Grand Slam (bomb)

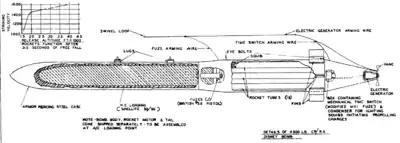

Twenty Lancasters of 617 Squadron, 13 carrying Grand Slams, the remainder carrying Tallboys, attacked the Valentin submarine pens in clear visibility escorted by 90 Mustang Mk IIIs of 11 Group. Since October 1944, building work had been seen at Farge, a village on the Weser river, north of Vegesack and north-west of Bremen. The building had of the structure above ground and below, was long and wide, enclosing of space. The walls and roof were made of reinforced concrete with arched trusses on the walls, filled with concrete. The roof was about thick and was being reinforced to a thickness of . Farge was intended for the assembly of type XXI U-boats. The shipyard at Vegesack and the site of the building, was code named , construction beginning early in 1943. The site was chosen because it was on the convex side of a curve in the river less prone to silting; the river bed was dredged to a depth of to allow submarine sections in on barges and assembled U-boats out.